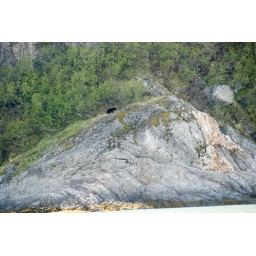
ag black bear grazing on the rocks near the Holgate Glacier